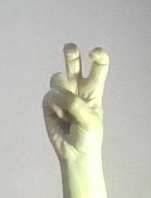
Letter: toot